Frank K. Chevallier Boutell

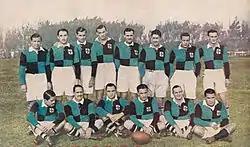
Club Universitario de Buenos Aires team of 1931.

He was born in Quilmes, son of Arthur Brandon Chevallier Boutell, born in England, and María Josefina García Osorio, belonging to an ancient family of Creole roots. He was graduated as a lawyer at the University of Buenos Aires.